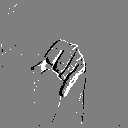
ASL letter: j